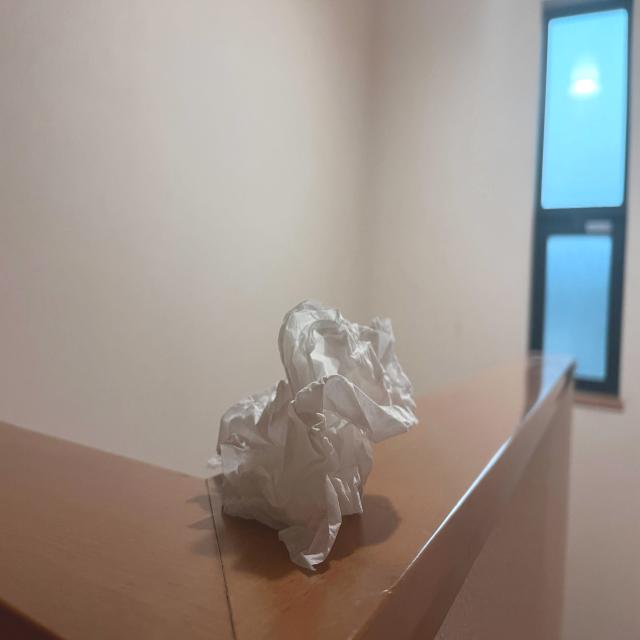
Label: tissues